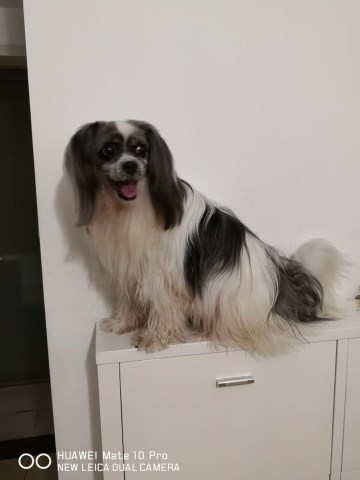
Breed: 806-n000129-papillon